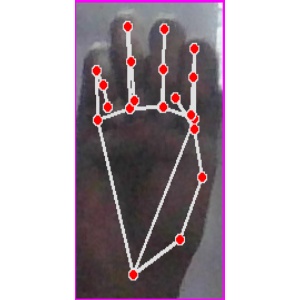
अक्षर: म